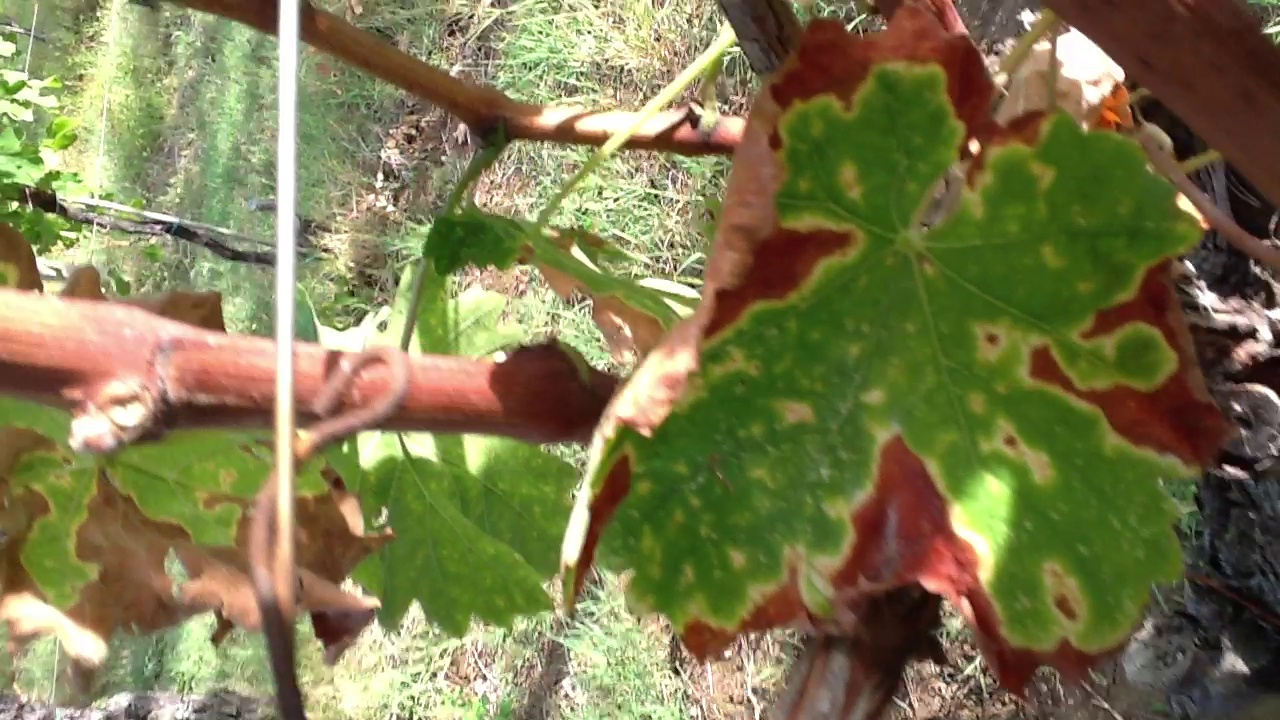
Label: esca